Leiden University

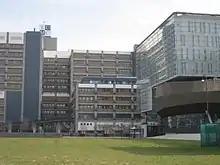
The Leiden University Medical Centre

In 1998, the university has expanded to The Hague which has become home to Campus The Hague, with six of the seven faculties represented and exclusive home to the Faculty of Governance and Global Affairs, International Studies and Leiden University College The Hague, a liberal arts and sciences college. Here, the university offers academic courses in the fields of law, political science, public administration and medicine. It occupied a number of buildings in the centre of the city, including a college building at Lange Voorhout, before moving into the new 'Wijnhaven' building on Turfmarkt in 2016.